Collective work (France)

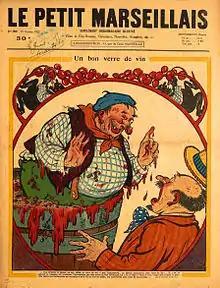
Cover of "Le Petit Marseillais" (15 October 1922) by an anonymous artist

A collective work under the copyright law of France is a collective work that contains the works of several authors created, assembled, harmonized and published under the direction of a person or organization who owns the commercial and moral rights of the work as a whole.